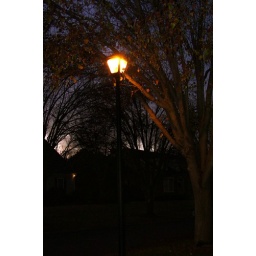
this is just a lamp post i saw near my house at night...